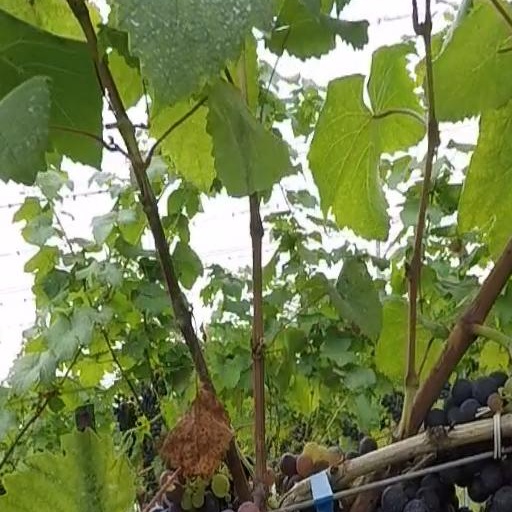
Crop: grape